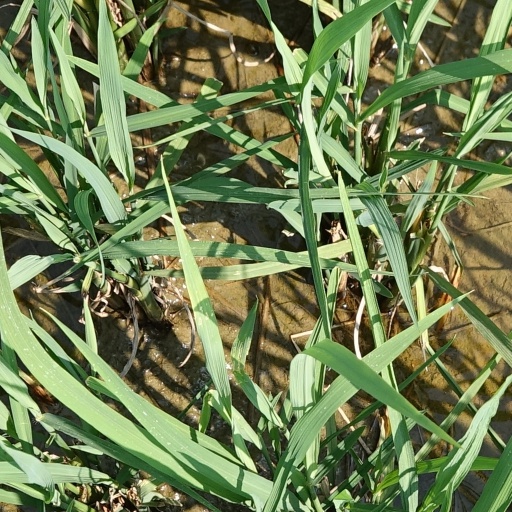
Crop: rice